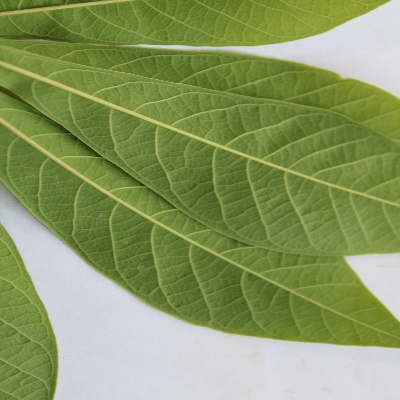
Crop: Cassava
Condition: healthy